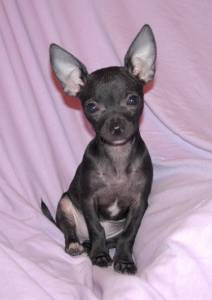
Breed: chihuahua